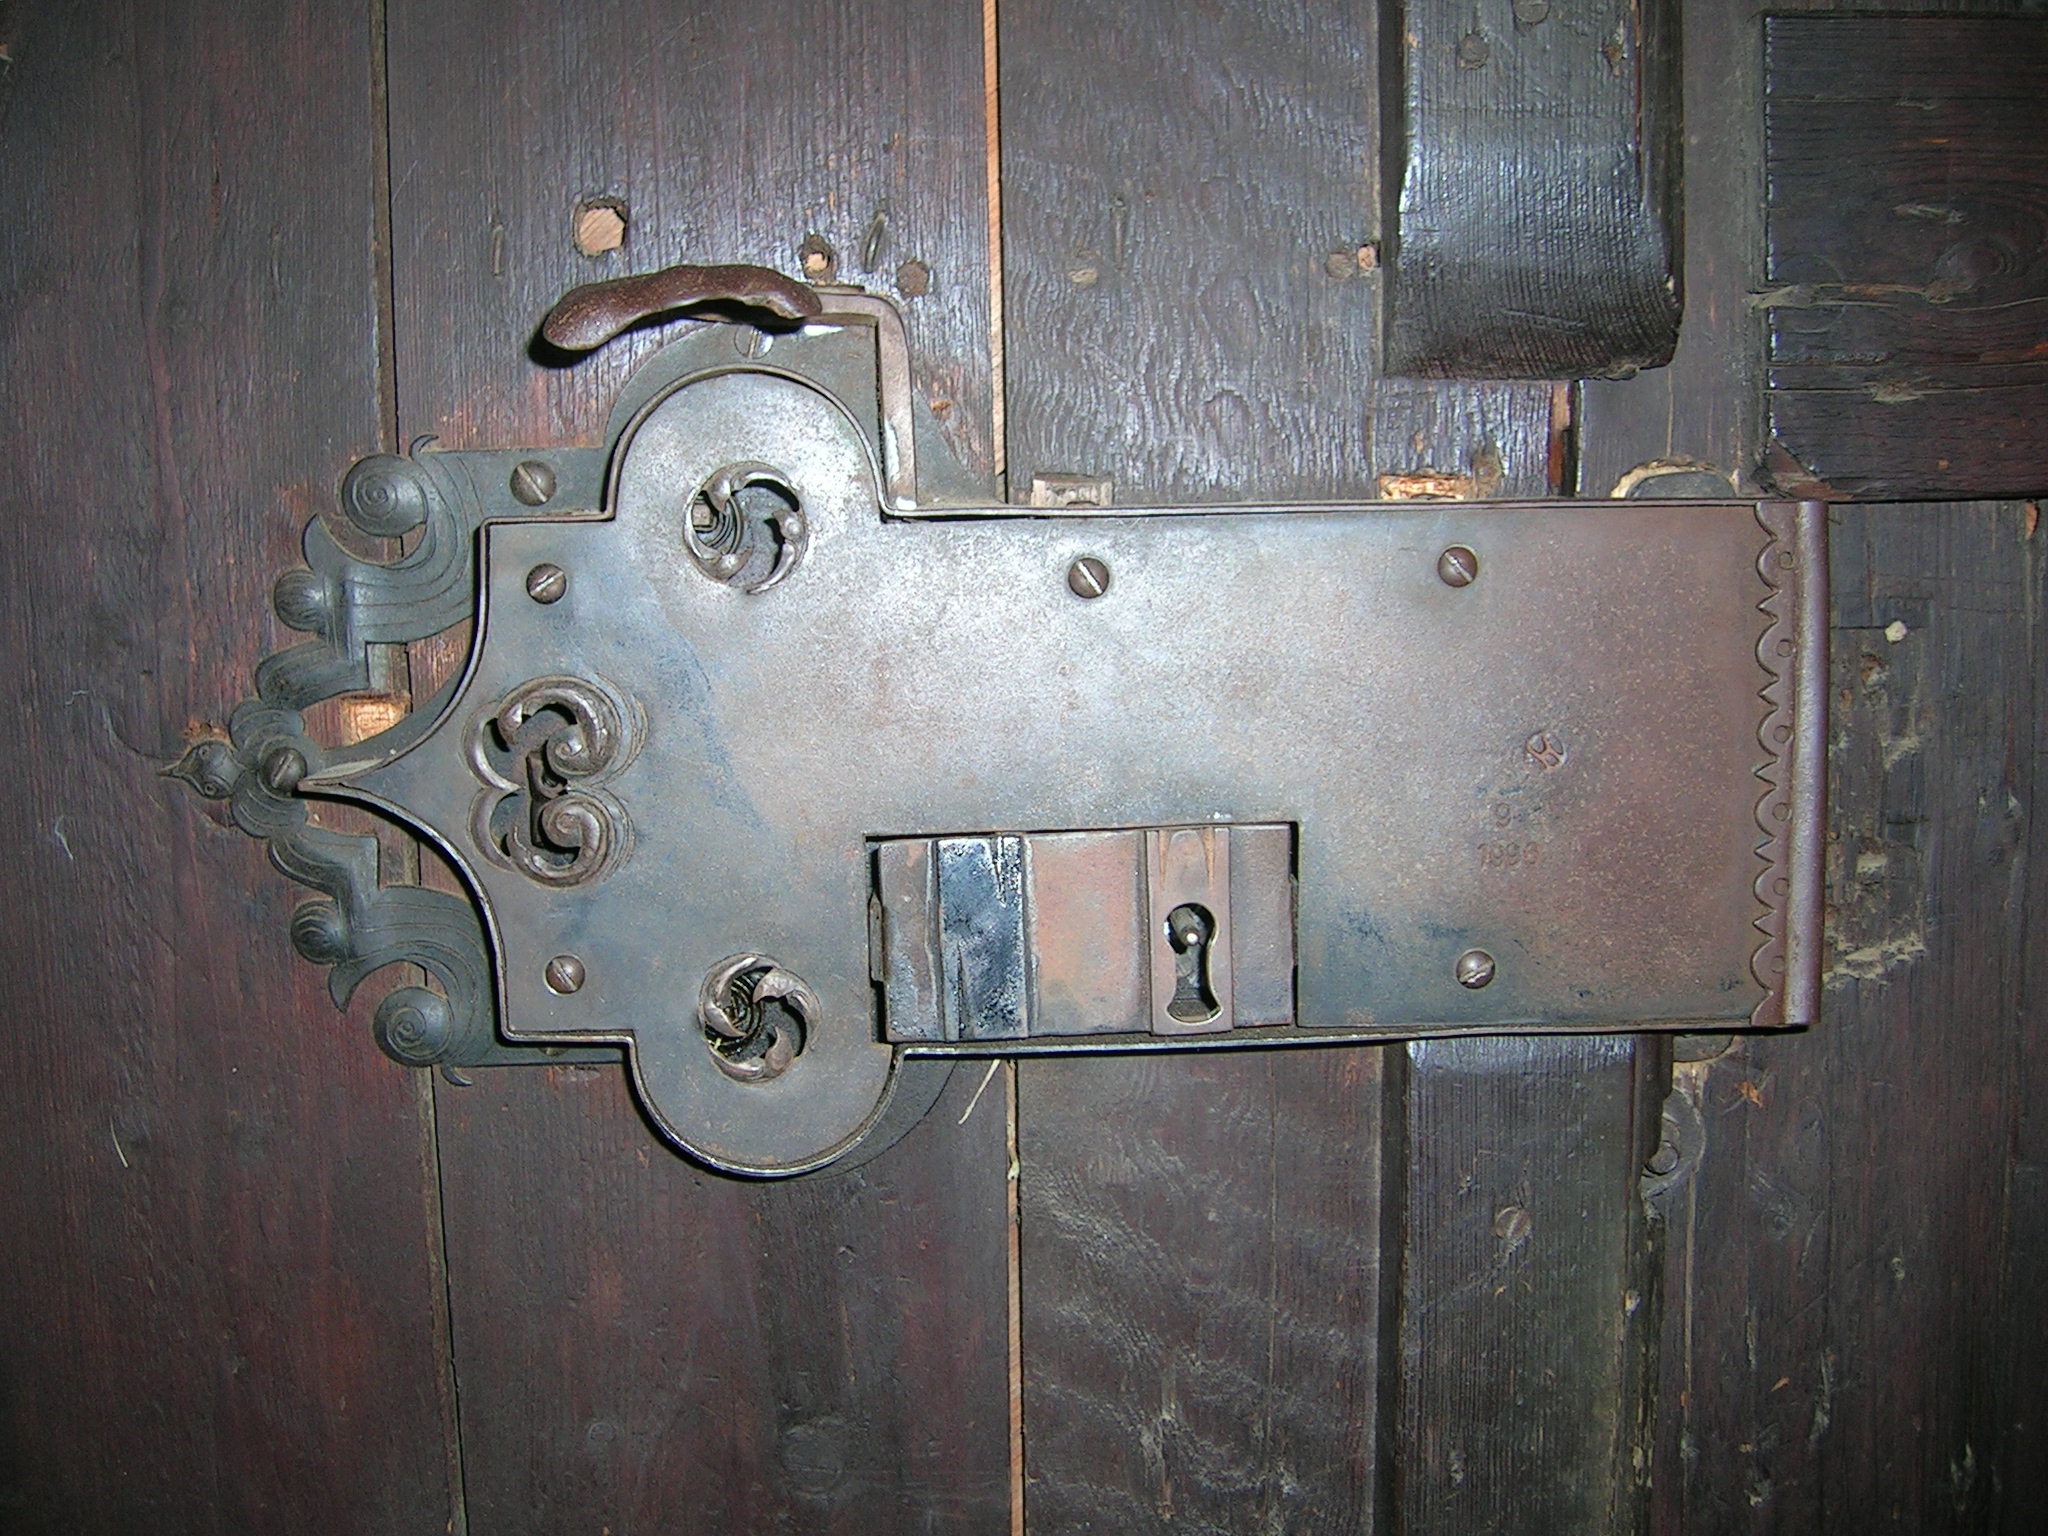
wood, antique, door lock, key hole, man made object, metal castle, automotive exterior